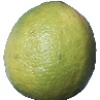
Label: Limes 1